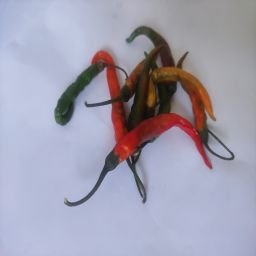
Crop: Chile Pepper
Quality: Old